Chain of Blame

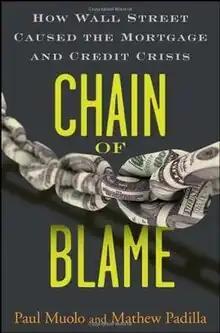
Hardcover edition

Chain of Blame: How Wall Street Caused the Mortgage and Credit Crisis is a 2008 book about the subprime mortgage crisis in the United States by investigative journalists Paul Muolo of "National Mortgage News" and Mathew Padilla of the "Orange County Register". The book has an accompanying website with some excerpts, author biographies and a roundup of events in the subprime mortgage crisis that occurred after the book was printed.